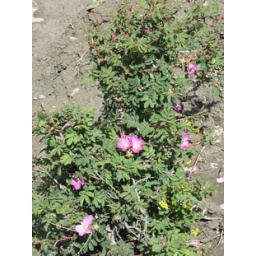
Some wild roses near the Yellowstone river in Gardiner, MT.